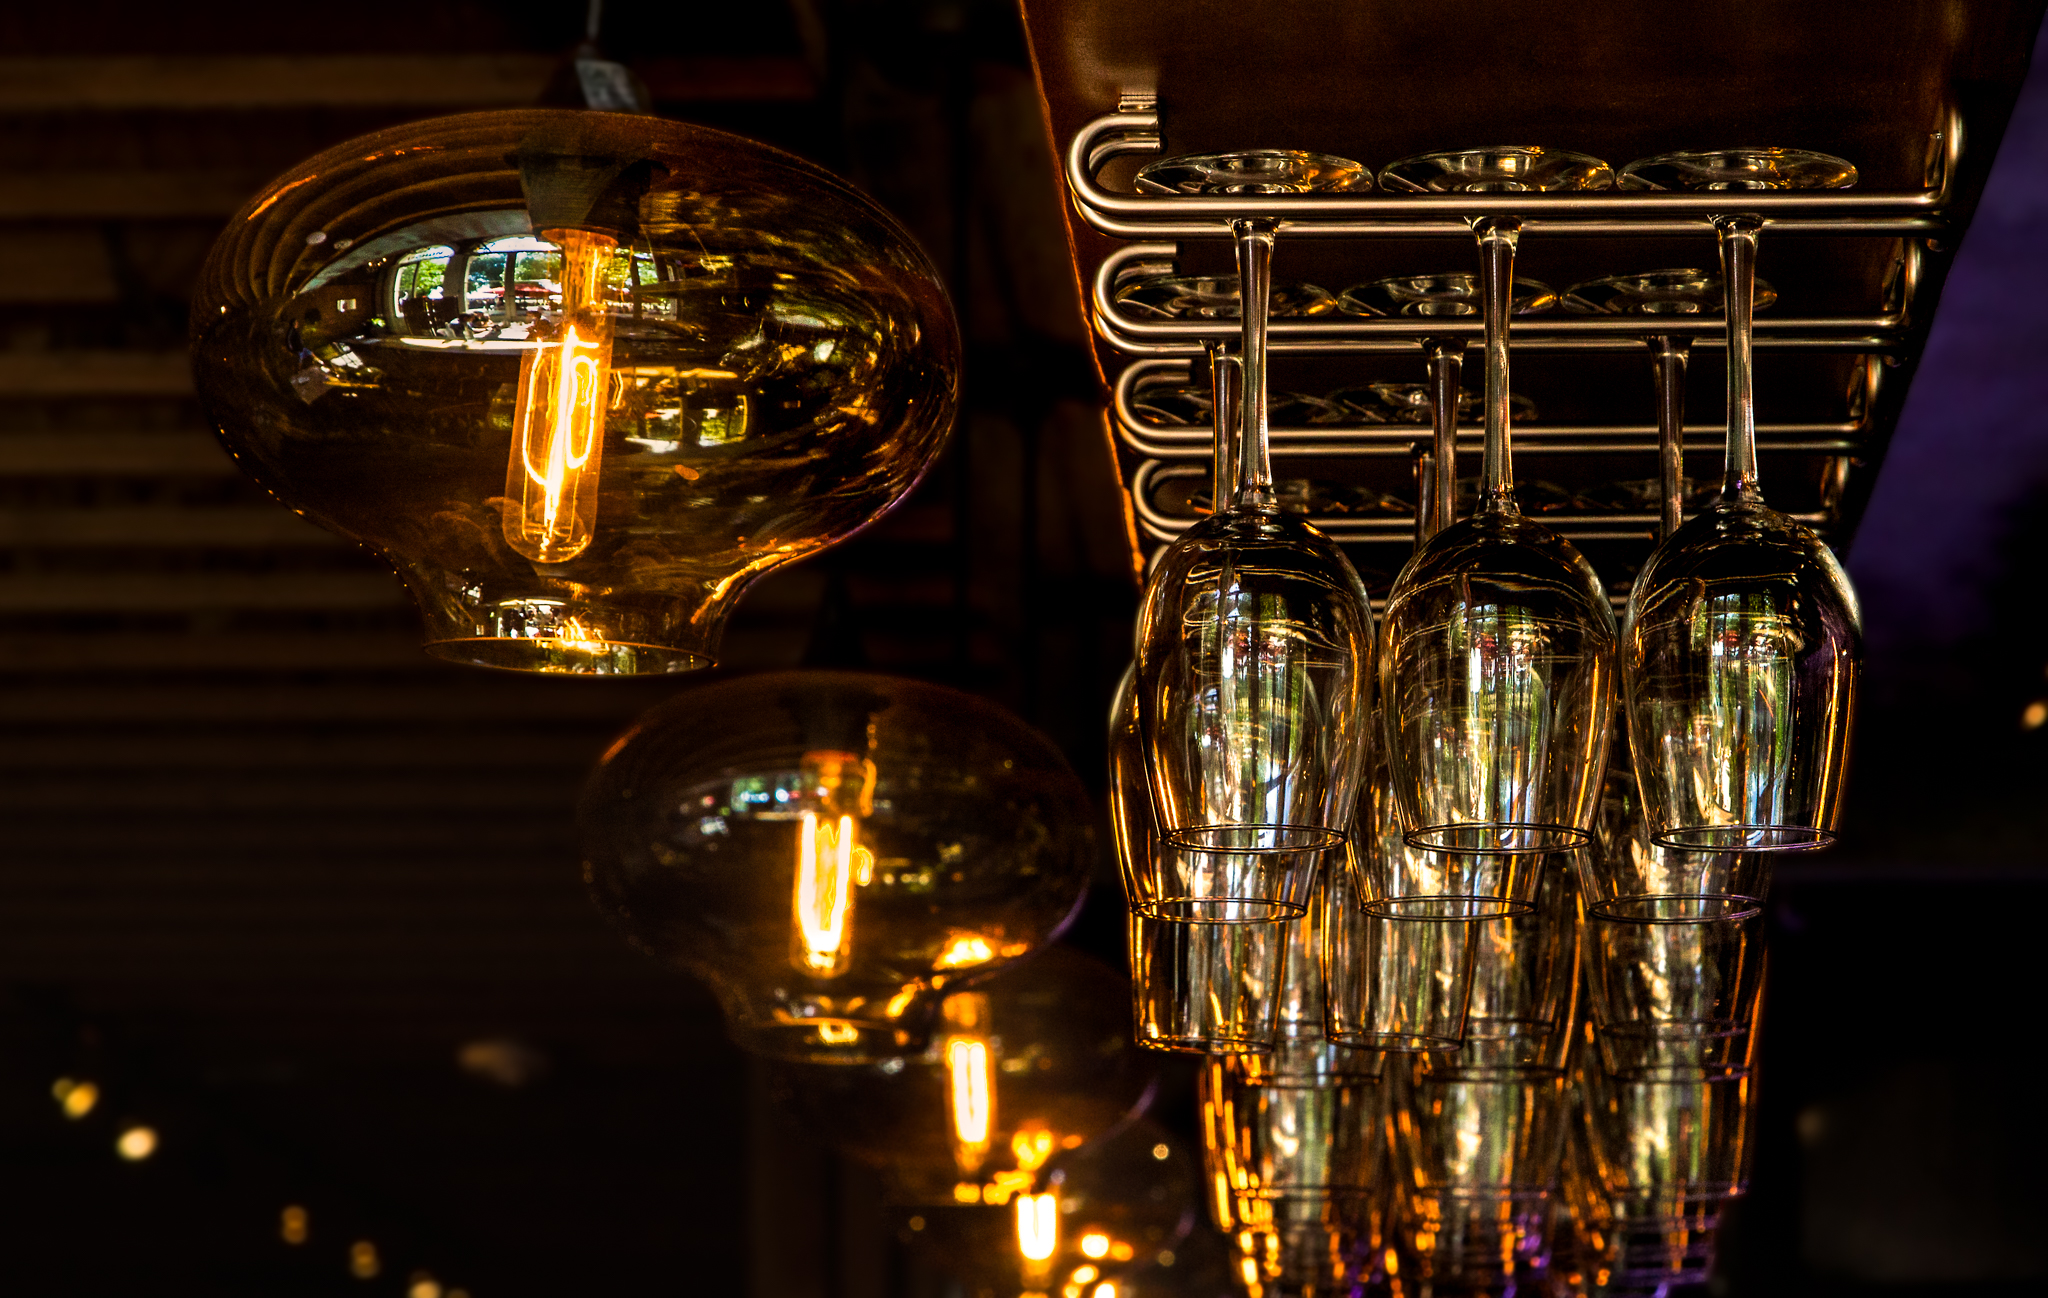
light, night, restaurant, bar, ceiling, clean, darkness, hanging, rack, lighting, inside, lights, glasses, lowlight, reflections, light fixture, glassware, brunch, barware, 59116